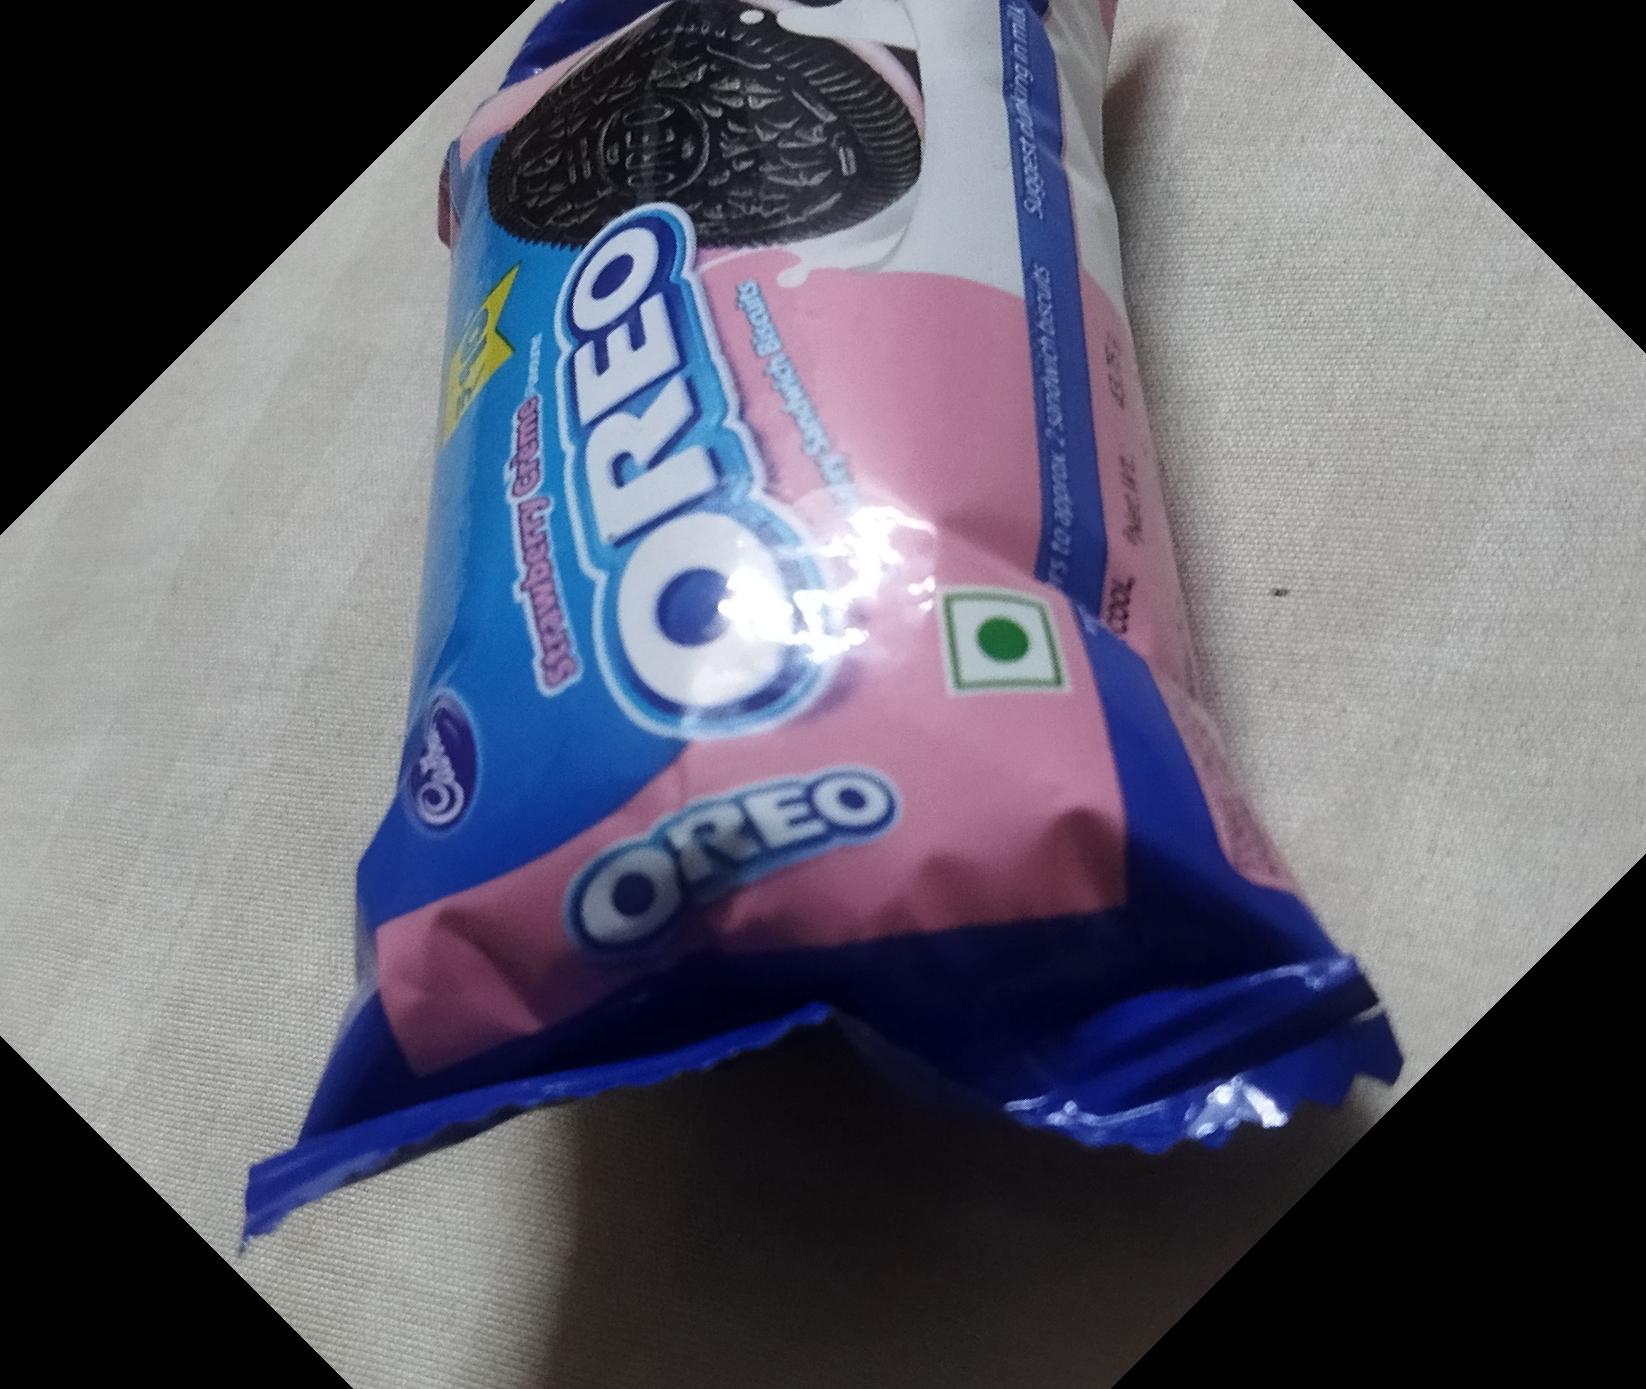
Label: plastics